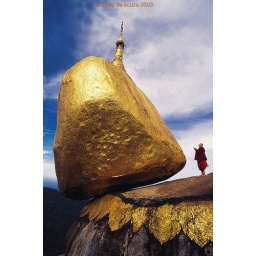
02 Monastery in Myanmar - golden rock pagoda